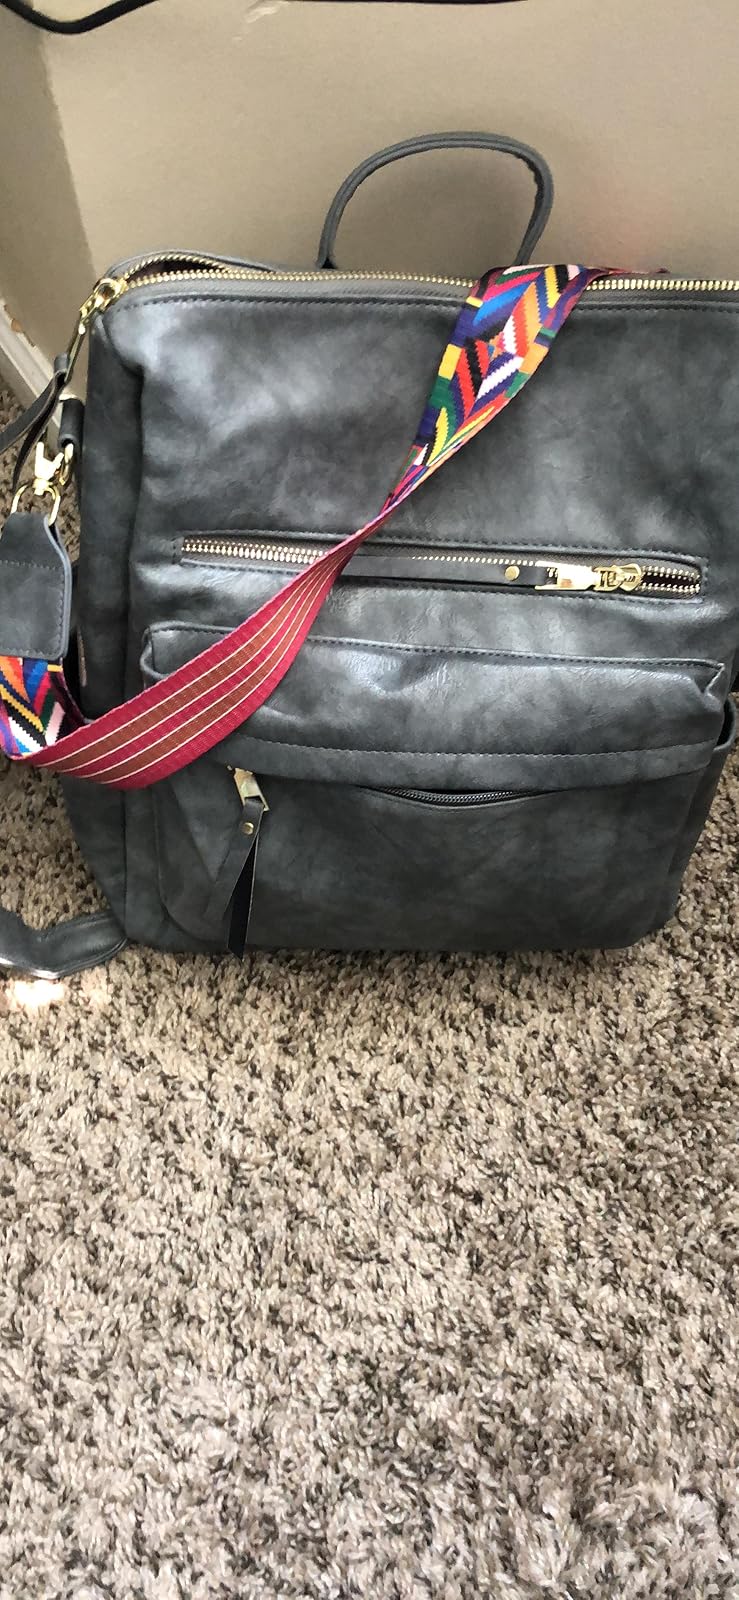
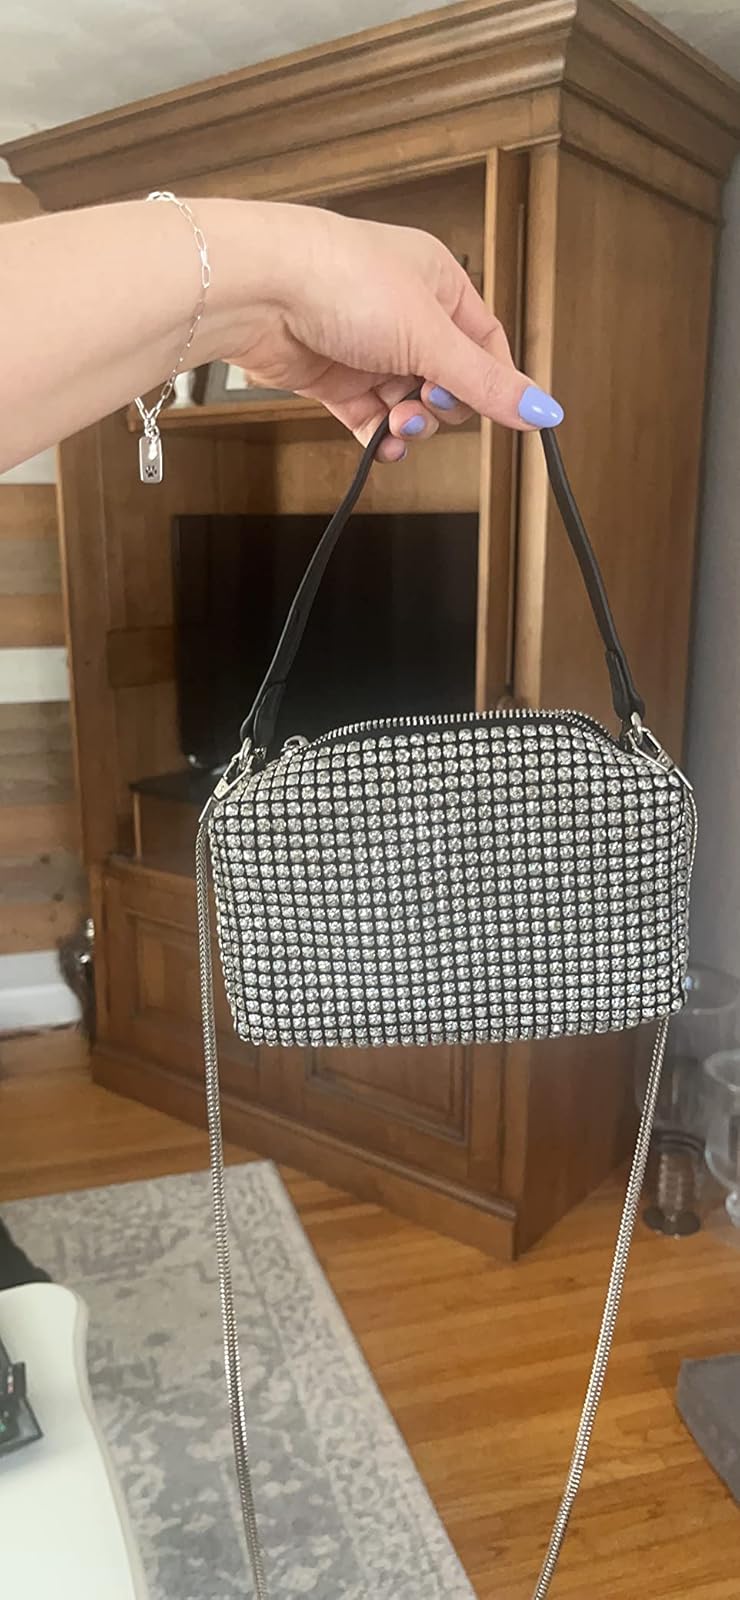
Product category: accessories_handbag
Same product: no